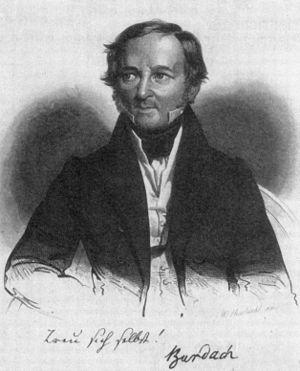
Karl Friedrich Burdach était un physiologiste allemand de la première moitié du XIXᵉ siècle.